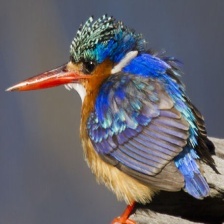
Species: MALACHITE KINGFISHER
Scientific name: CORYTHORNIS CRISTATUS